Luceria

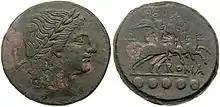
Quincunx of 211-208 BC from the mint of Luceria

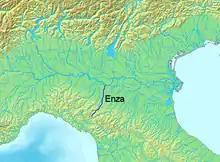
Po river basin

Luceria is an ancient city in the northern Apennines, located in the comune of Canossa in the Province of Reggio Emilia, on the right bank of the river Enza.